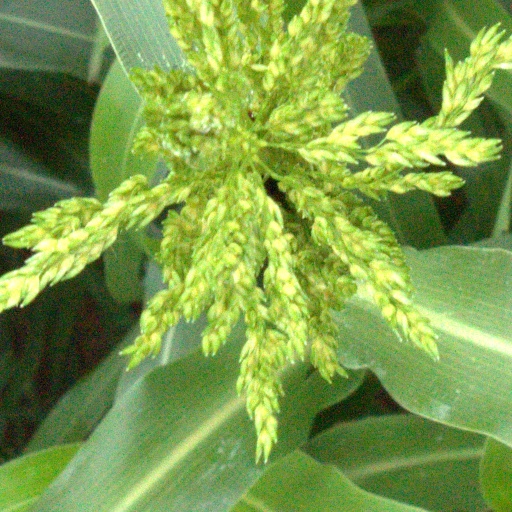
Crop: sorghum